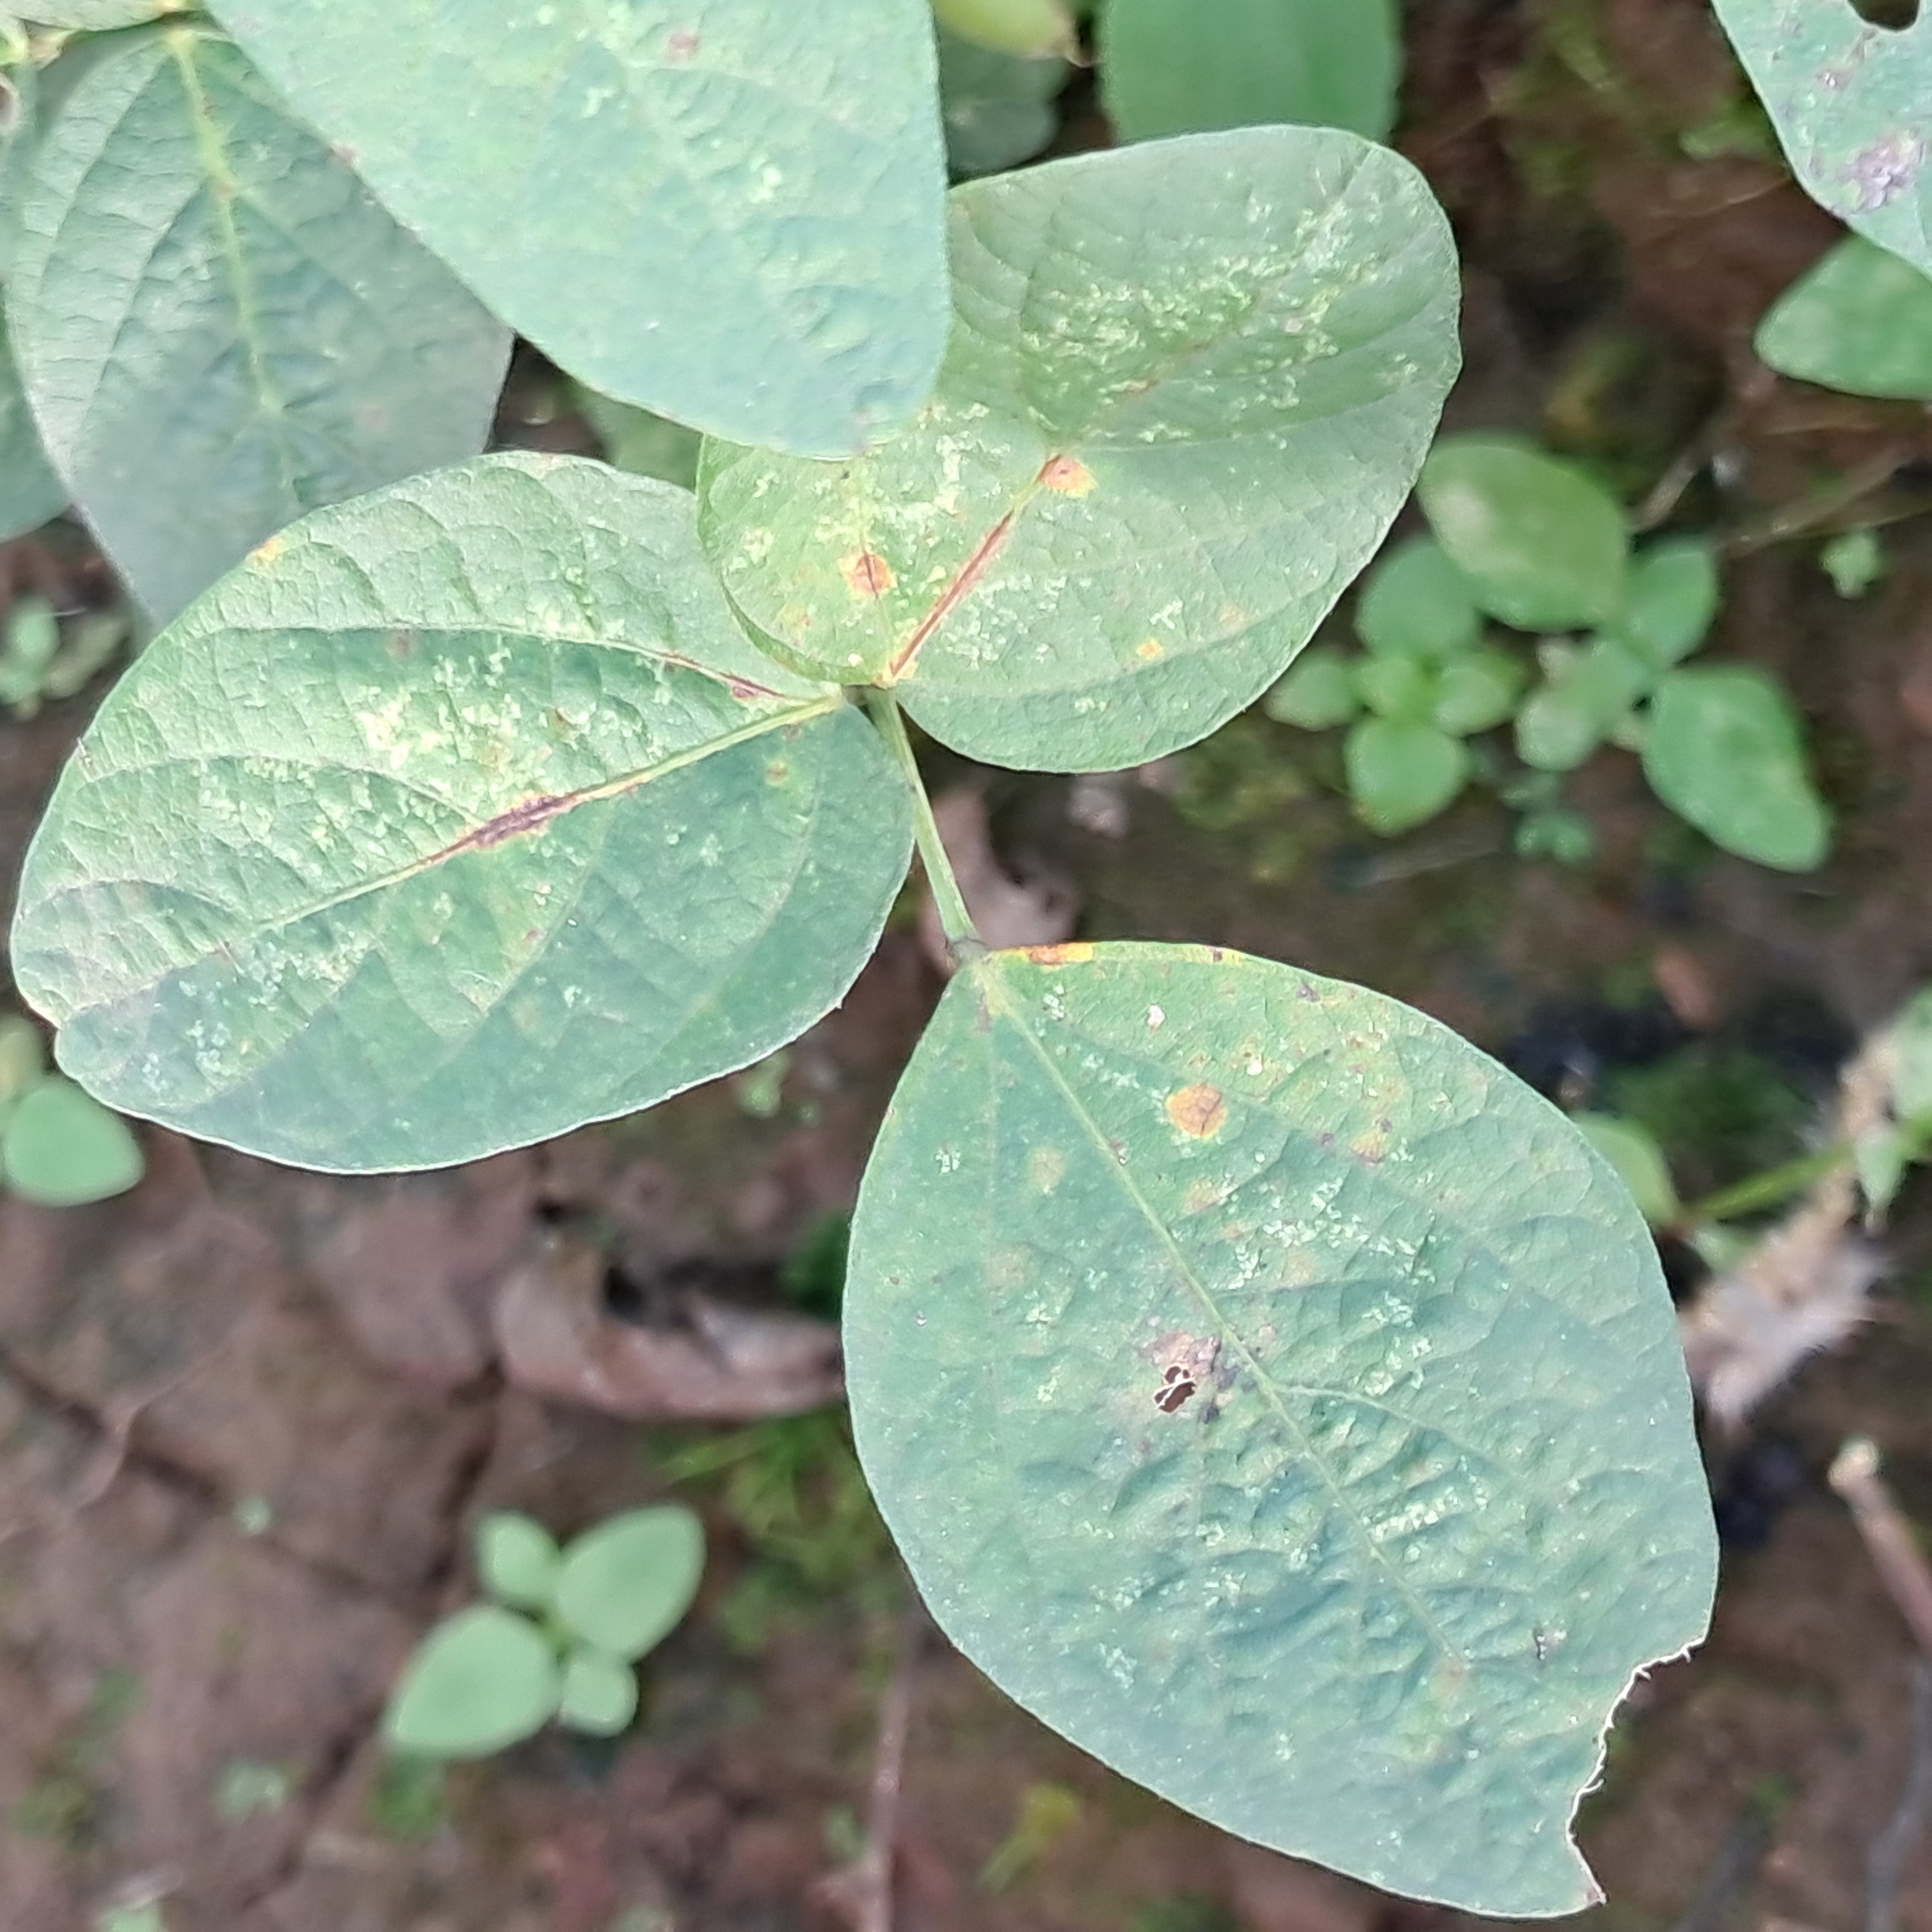
Label: Mosaic